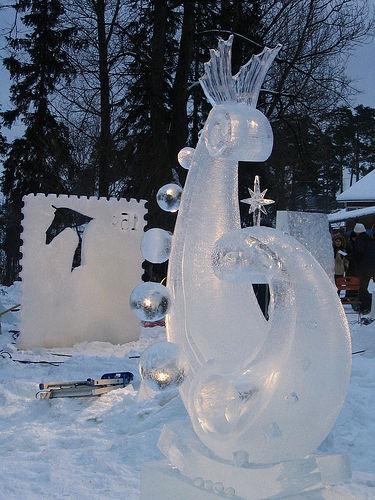
Weather: snow or frosty